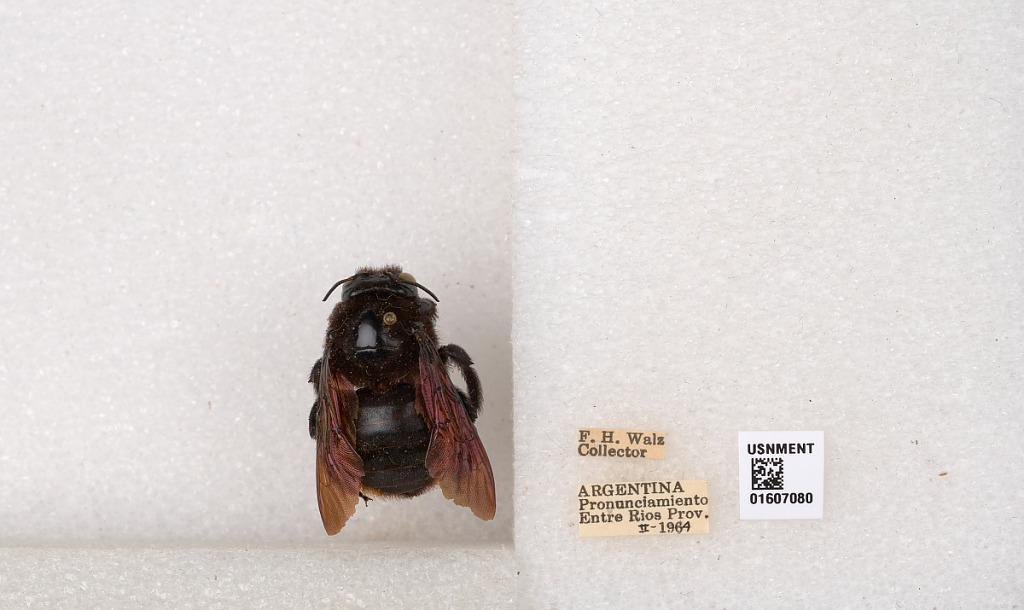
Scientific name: Xylocopa (Neoxylocopa) augusti Lepeletier
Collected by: F. Walz
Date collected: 1964-2-1
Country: Argentina
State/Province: Entre Rios
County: Departamento de Uruguay
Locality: Pronunciamiento
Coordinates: -32.3452, -58.4404